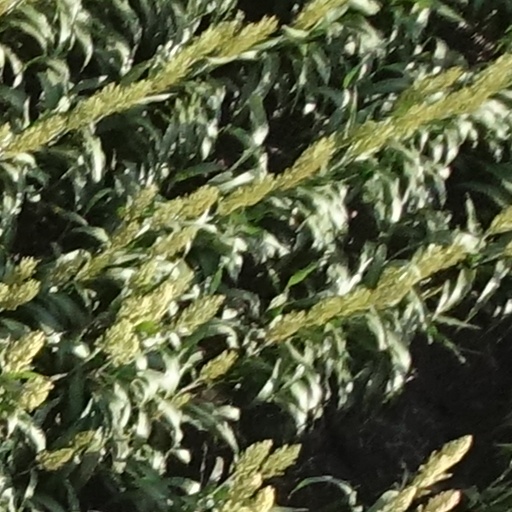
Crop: sorghum